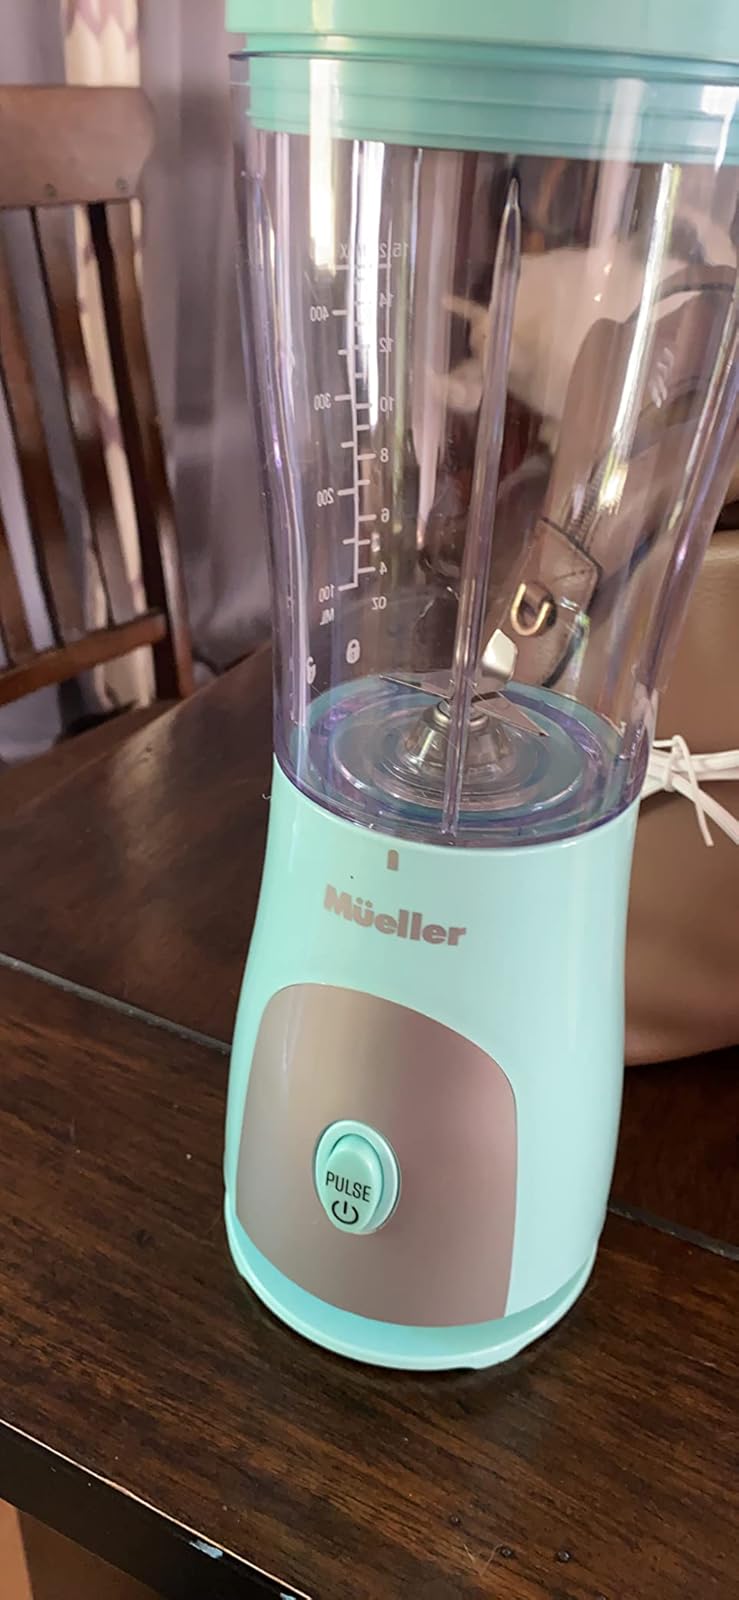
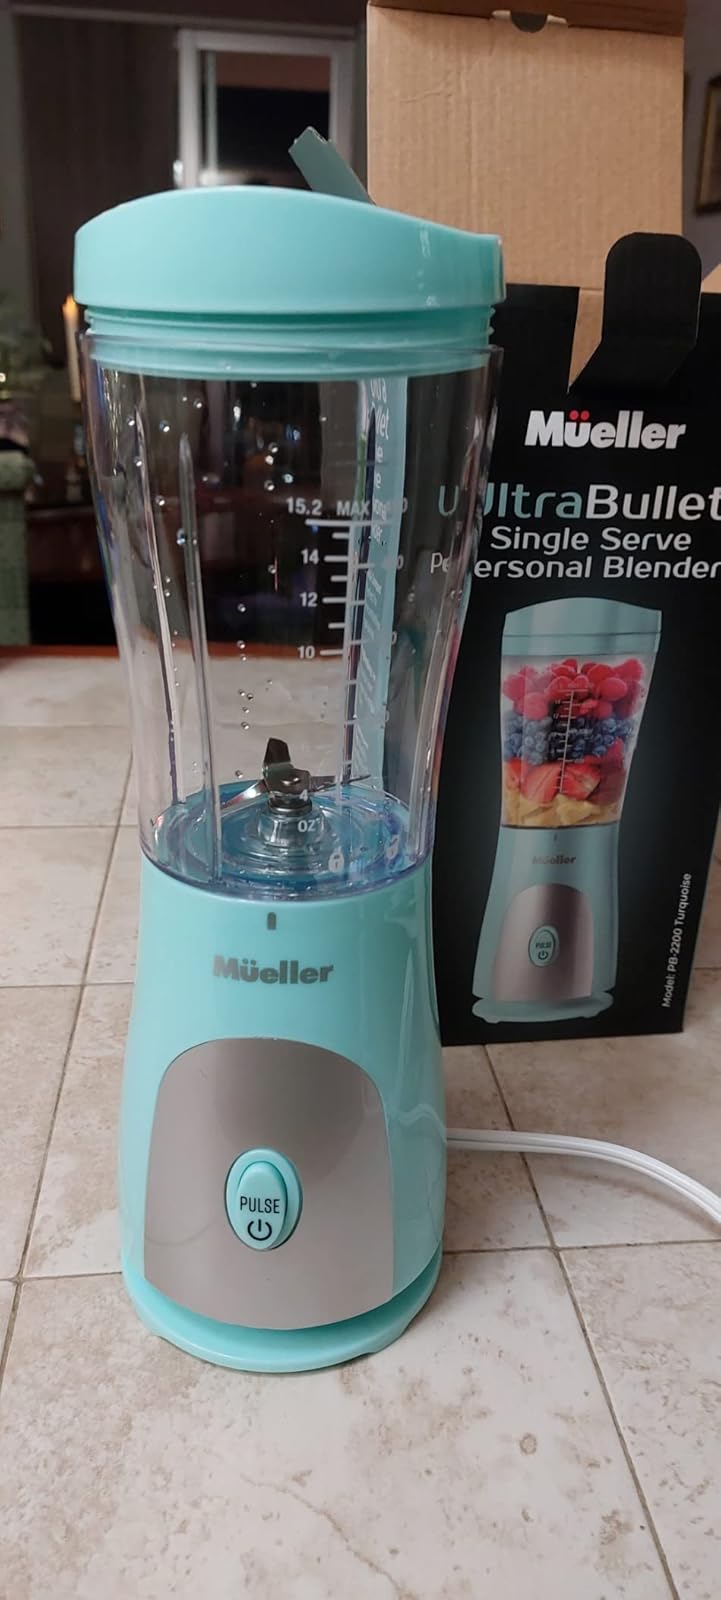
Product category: items_blender
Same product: yes